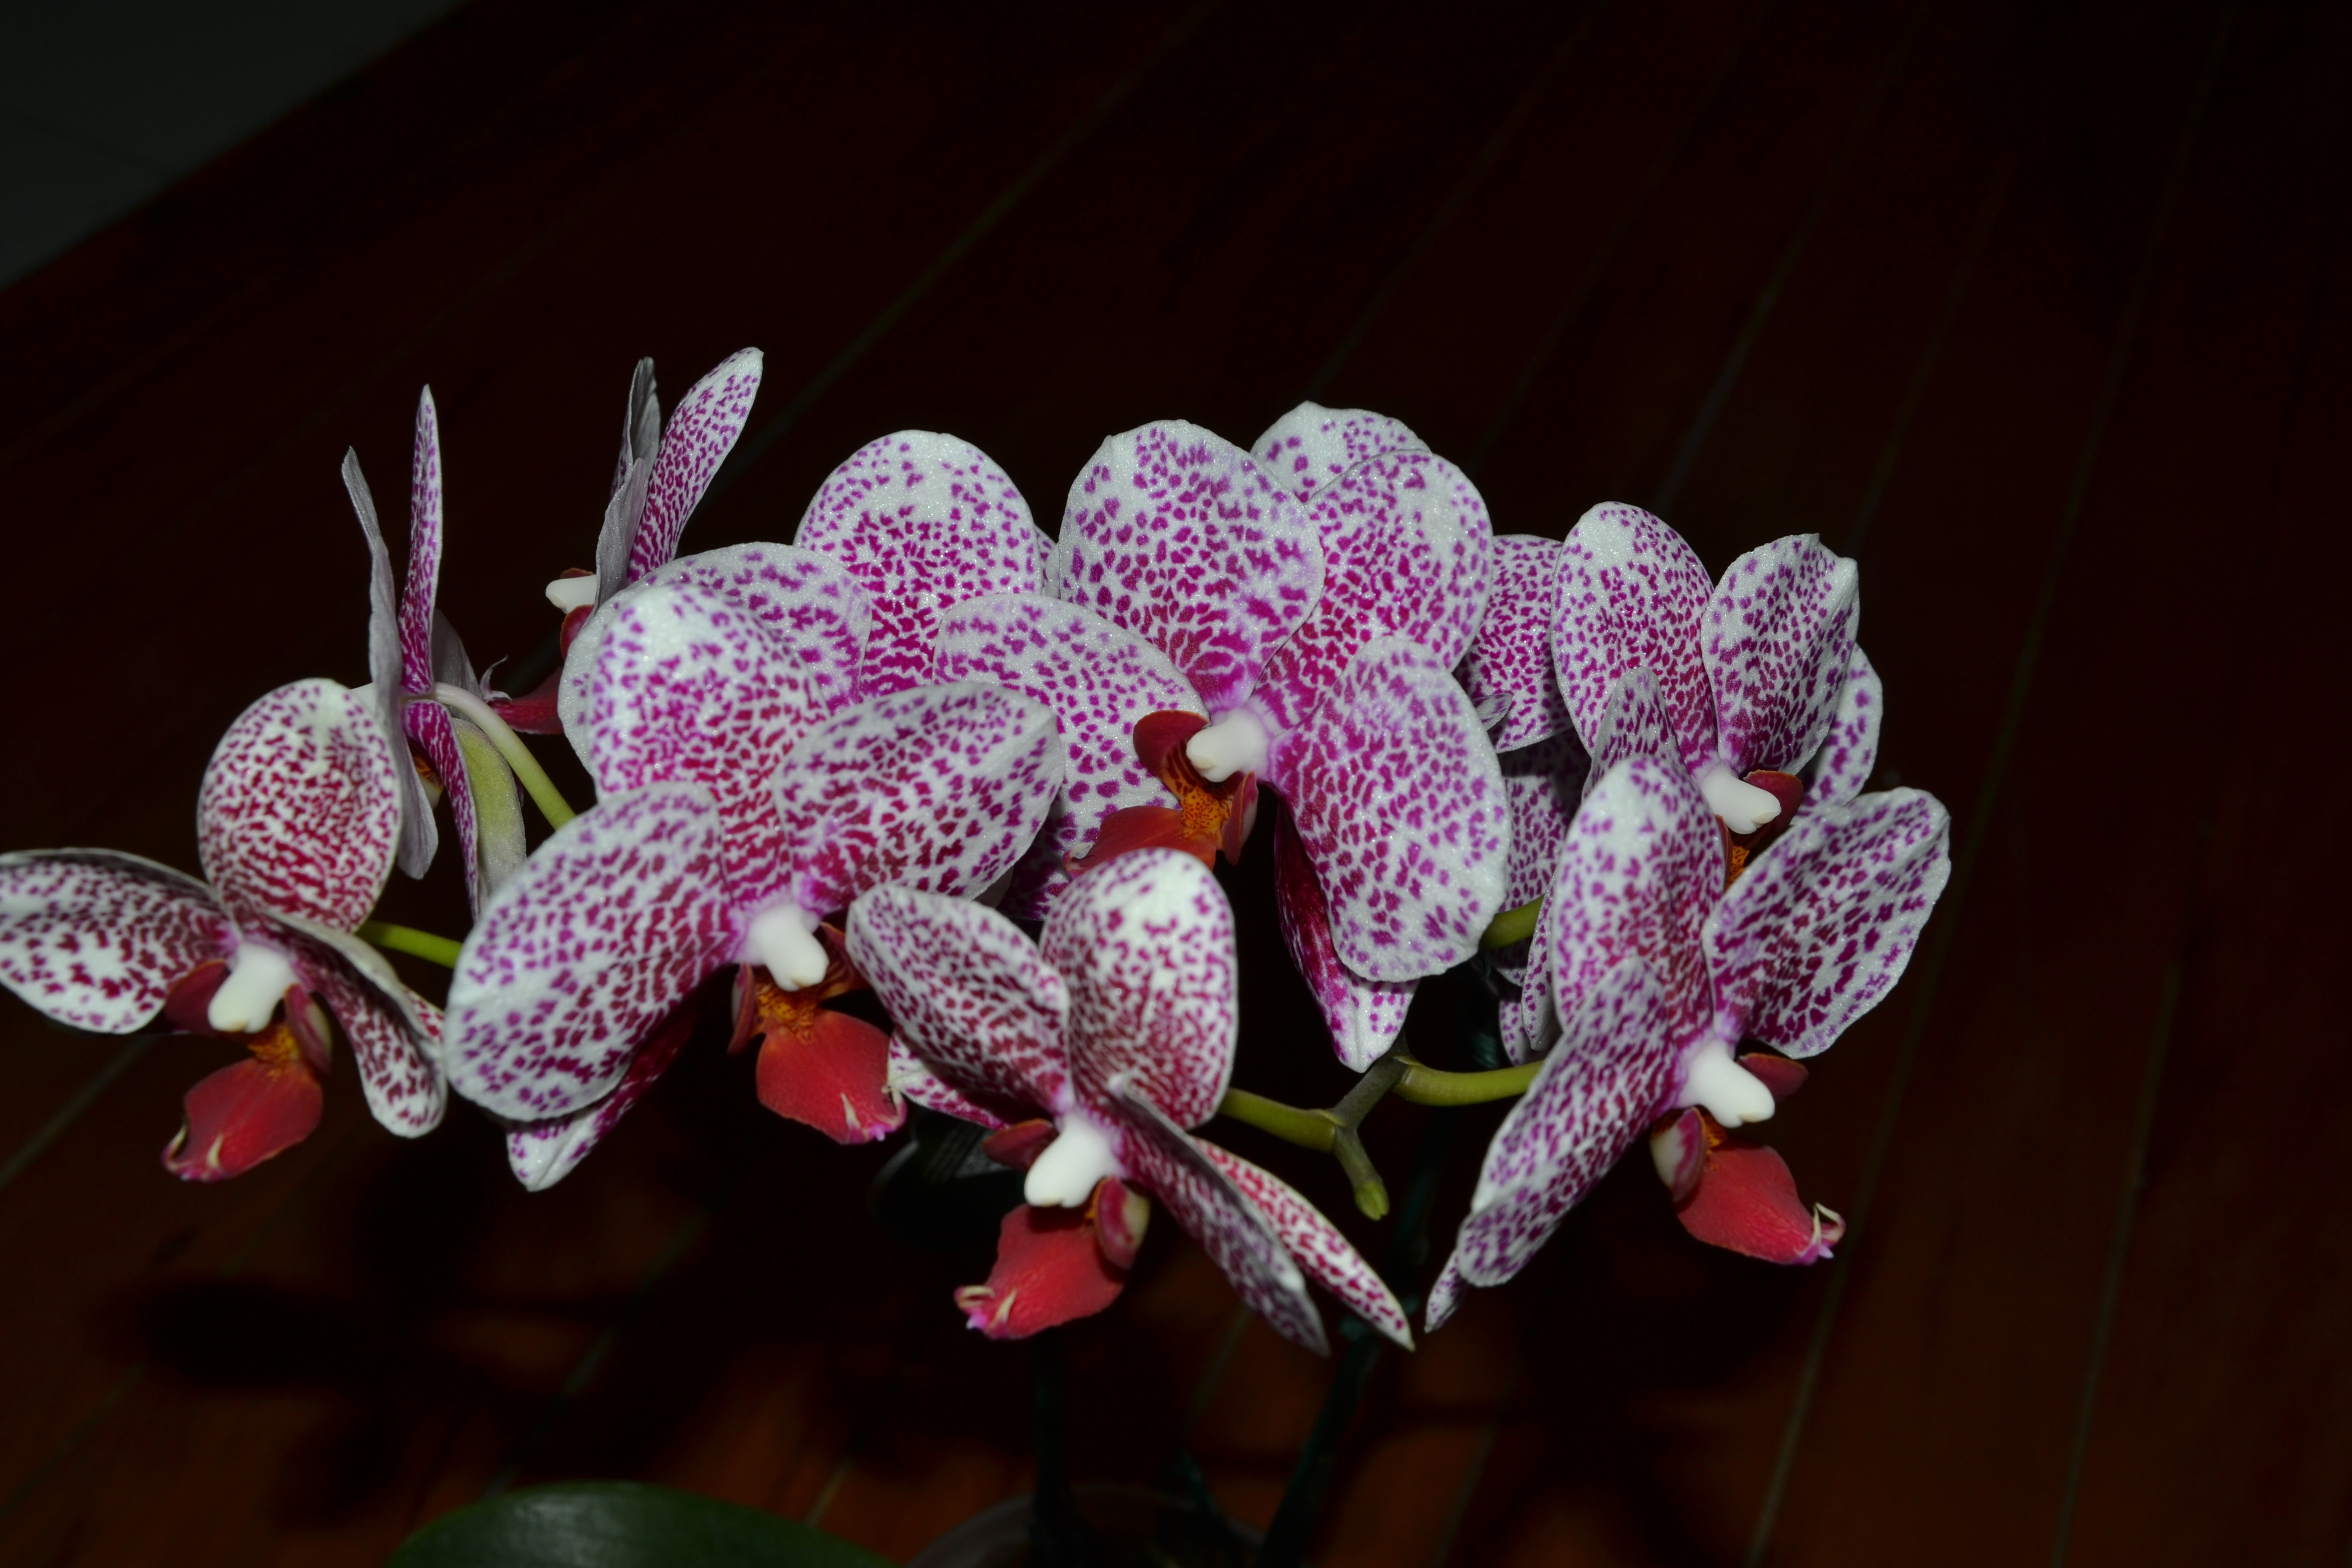
blossom, plant, photography, leaf, flower, petal, botany, pink, flora, orchid, flowers, close up, floristry, macro photography, flowering plant, purple orchid, orchid pink, lilac orchid, land plant, moth orchid, flower arranging